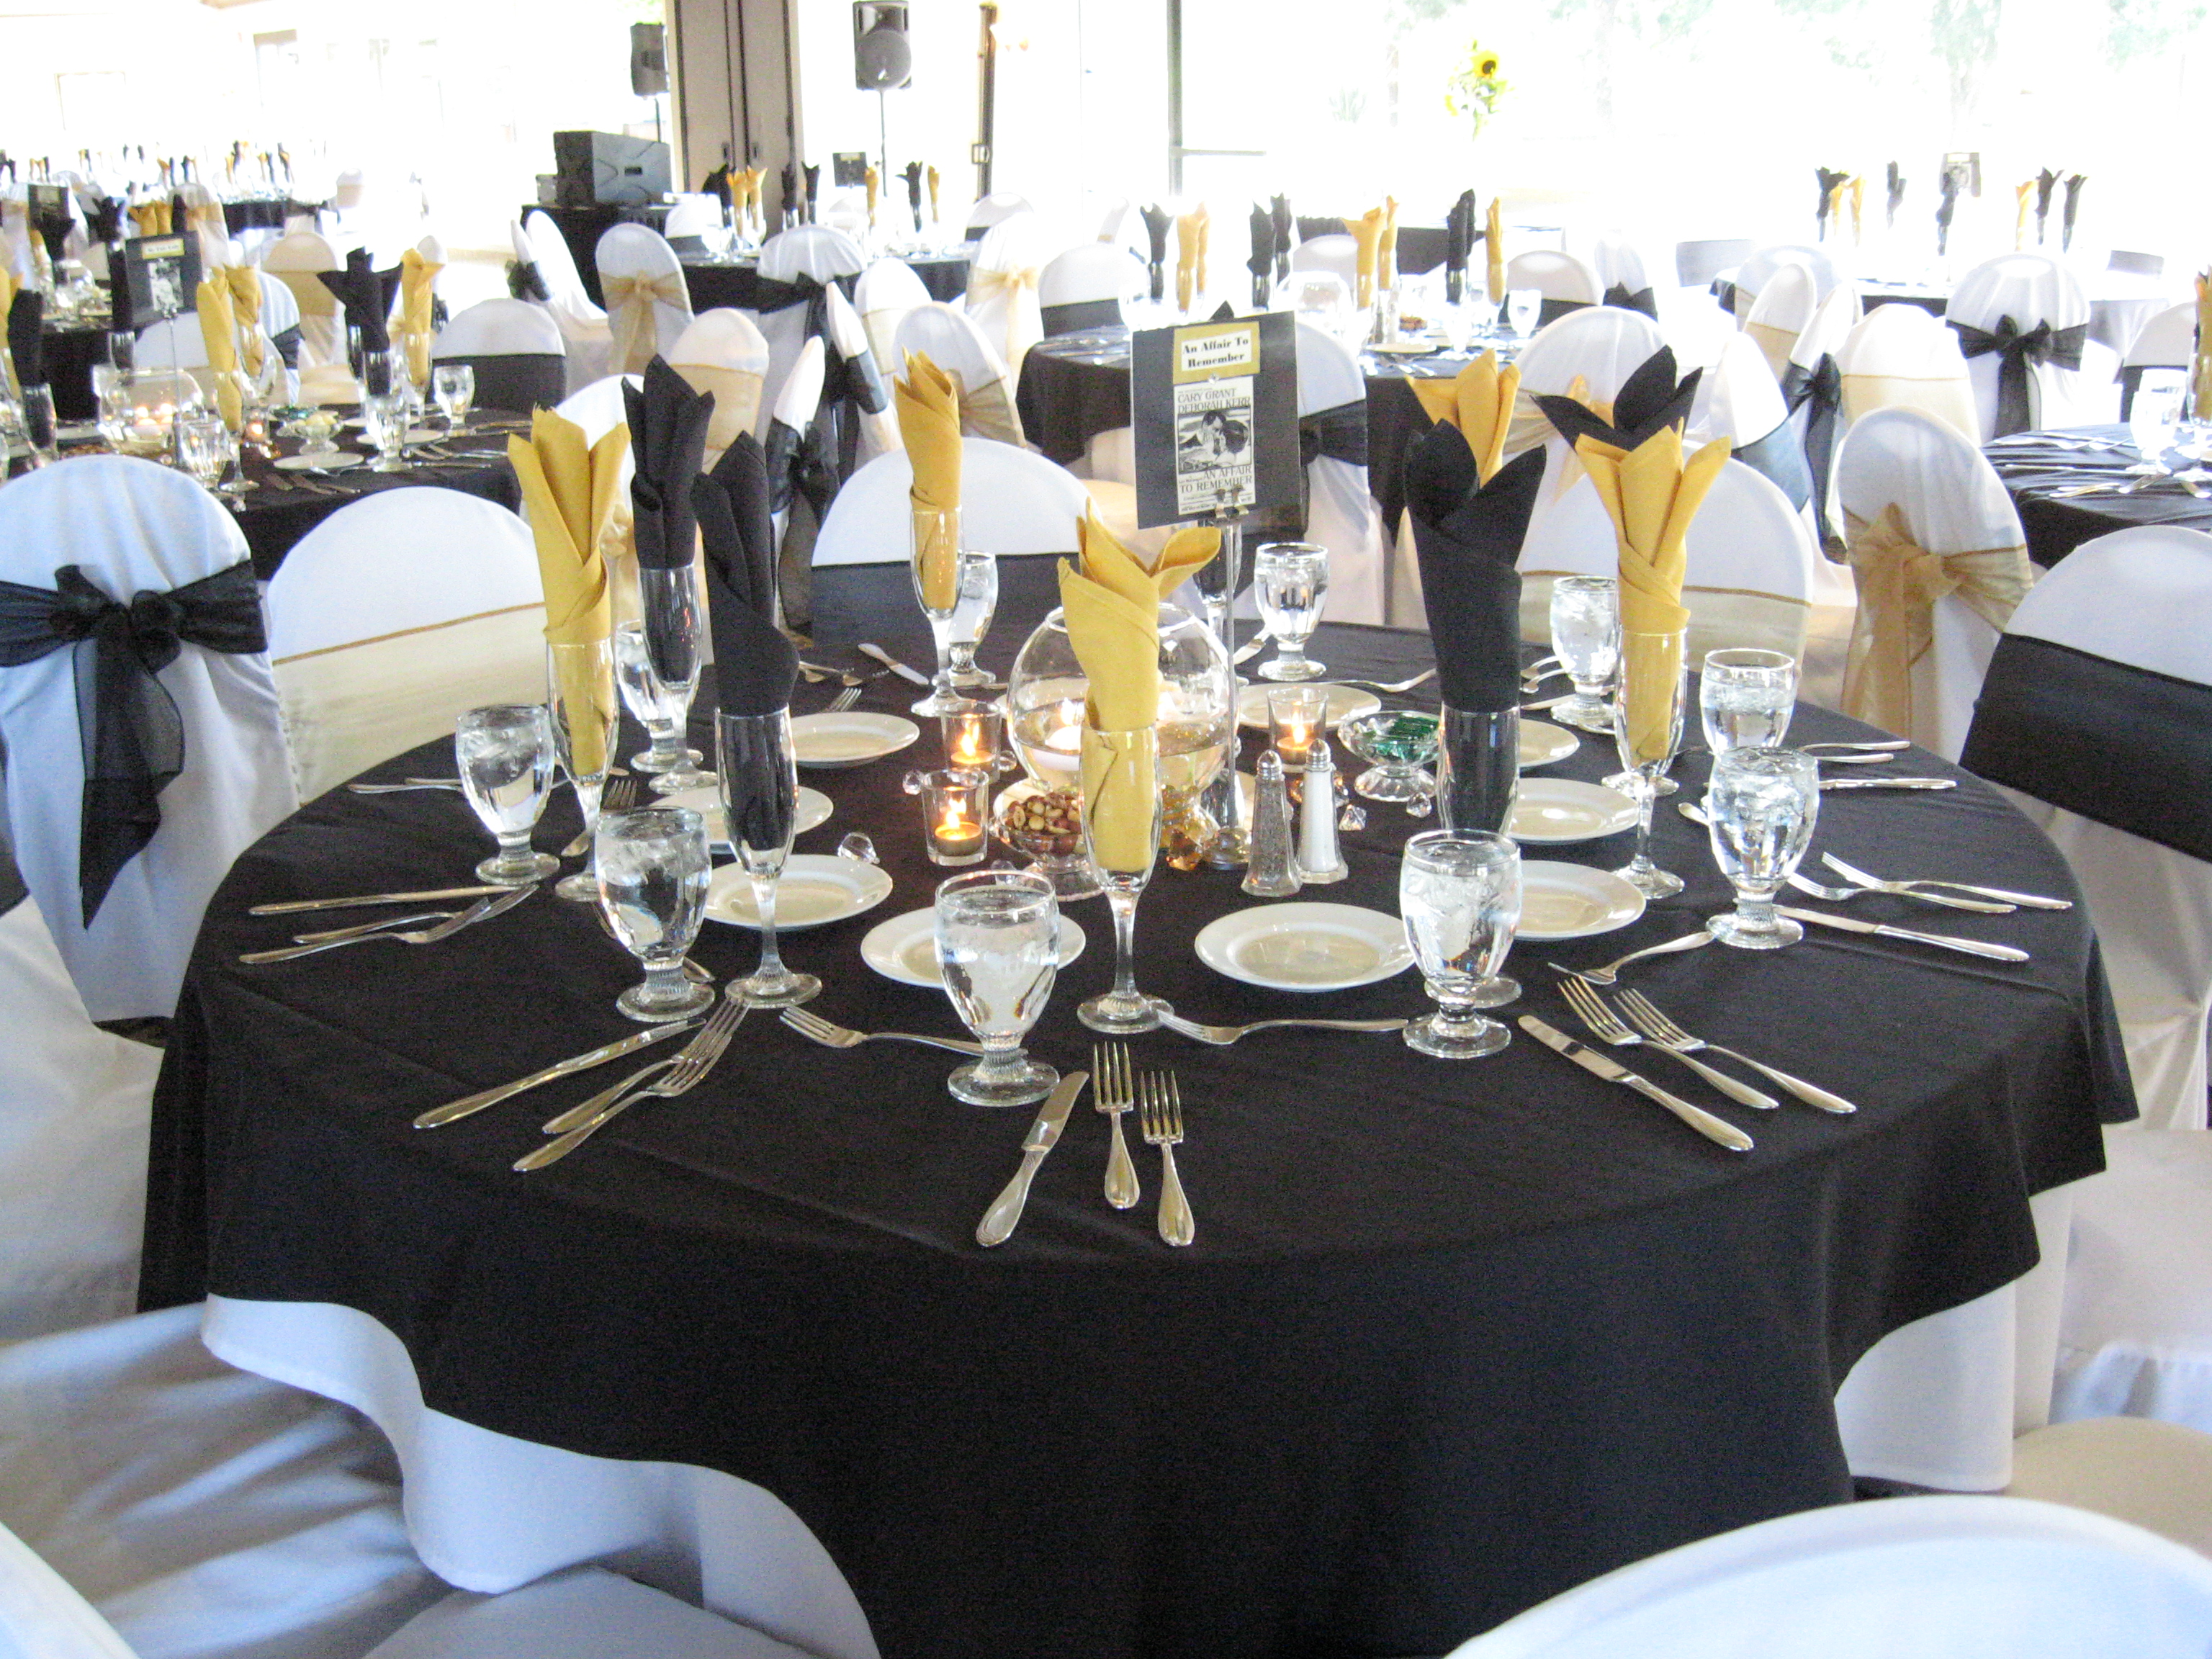
table, restaurant, meal, room, wedding, bride, groom, cake, ceremony, creativecommons, dinner, party, reception, banquet, event, weddings, wedding reception, centrepiece, function hall